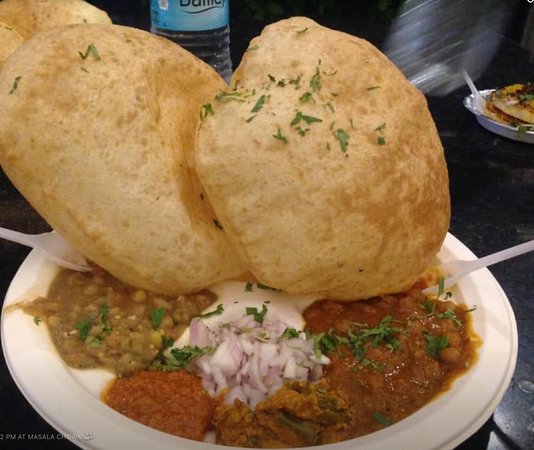
Dish: chole_bhature